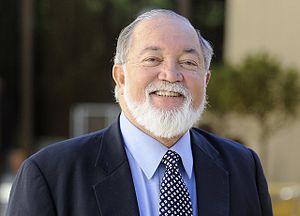
Sir James Mancham, né le 11 août 1939 à Victoria et mort le 8 janvier 2017 à Glacis, est un homme politique seychellois. Il est Premier ministre de 1970 à 1976, puis le premier président de la République entre le 29 juin 1976 et le 5 juin 1977.